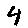
Label: 4